La Marjolaine

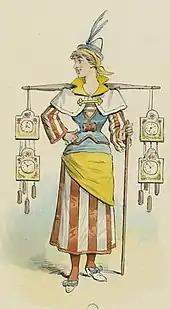
Costume design for Marjolaine, Act 3

The first production outside France was in March 1877 at the Théâtre des Fantaisies-Parisiennes in Brussels, where Lecocq had been based before moving back to Paris. Eugène Humbert, the director of the Fantaisies-Parisiennes, planned to take his company to play the piece in London, as he had with earlier Lecocq operas, but the plan fell through. The British premiere was in October 1877 at the Royalty Theatre, London, with Kate Santley as Marjolaine and Lionel Brough as the Baron. The first American production was presented at the Broadway Theatre, New York, in the same month by Marie Aimée's company. The piece was staged in Vienna in 1880 and Montevideo in 1881.